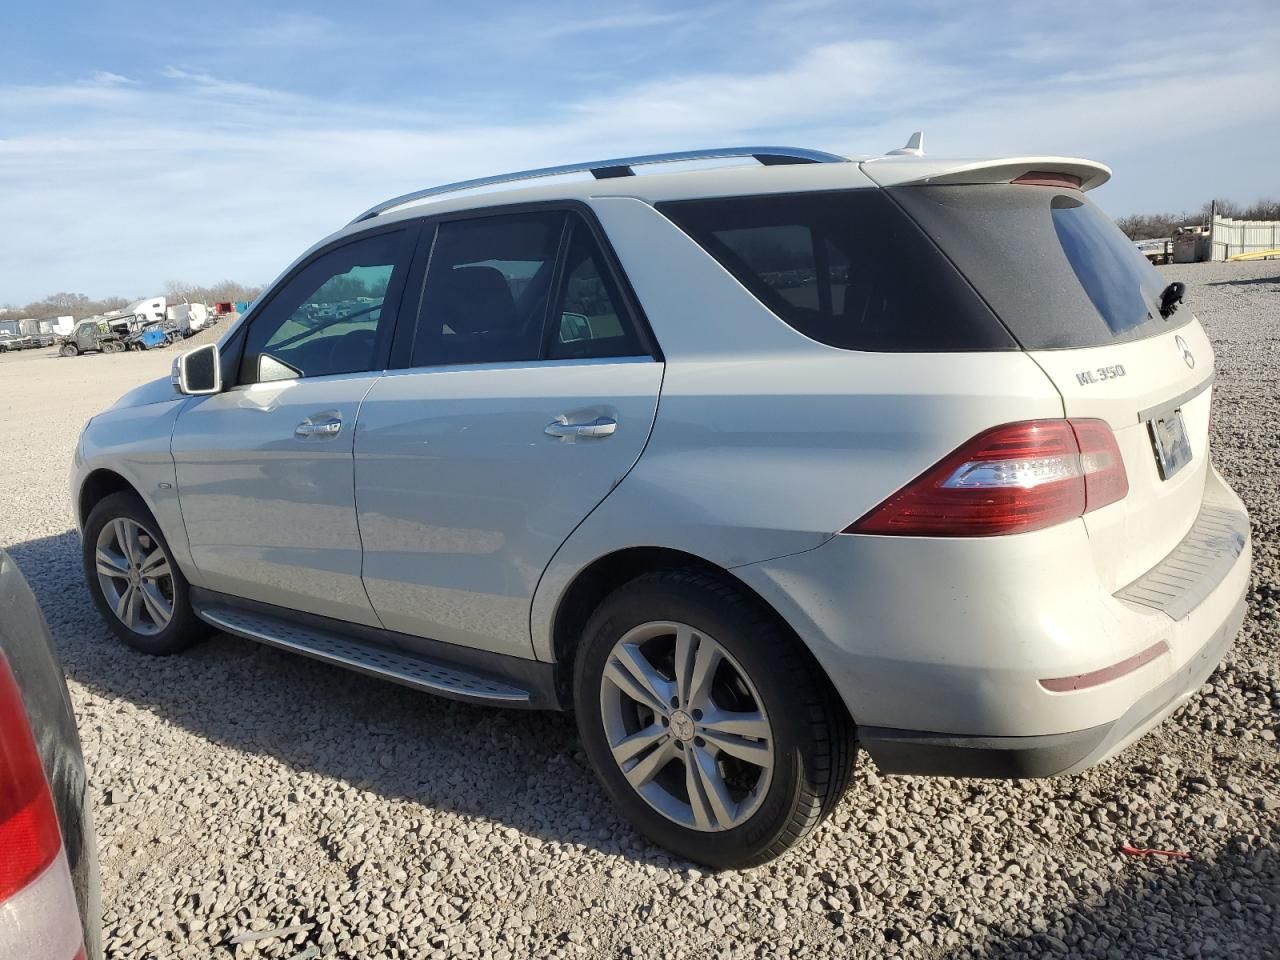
Aucun dommage détecté.
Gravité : aucun